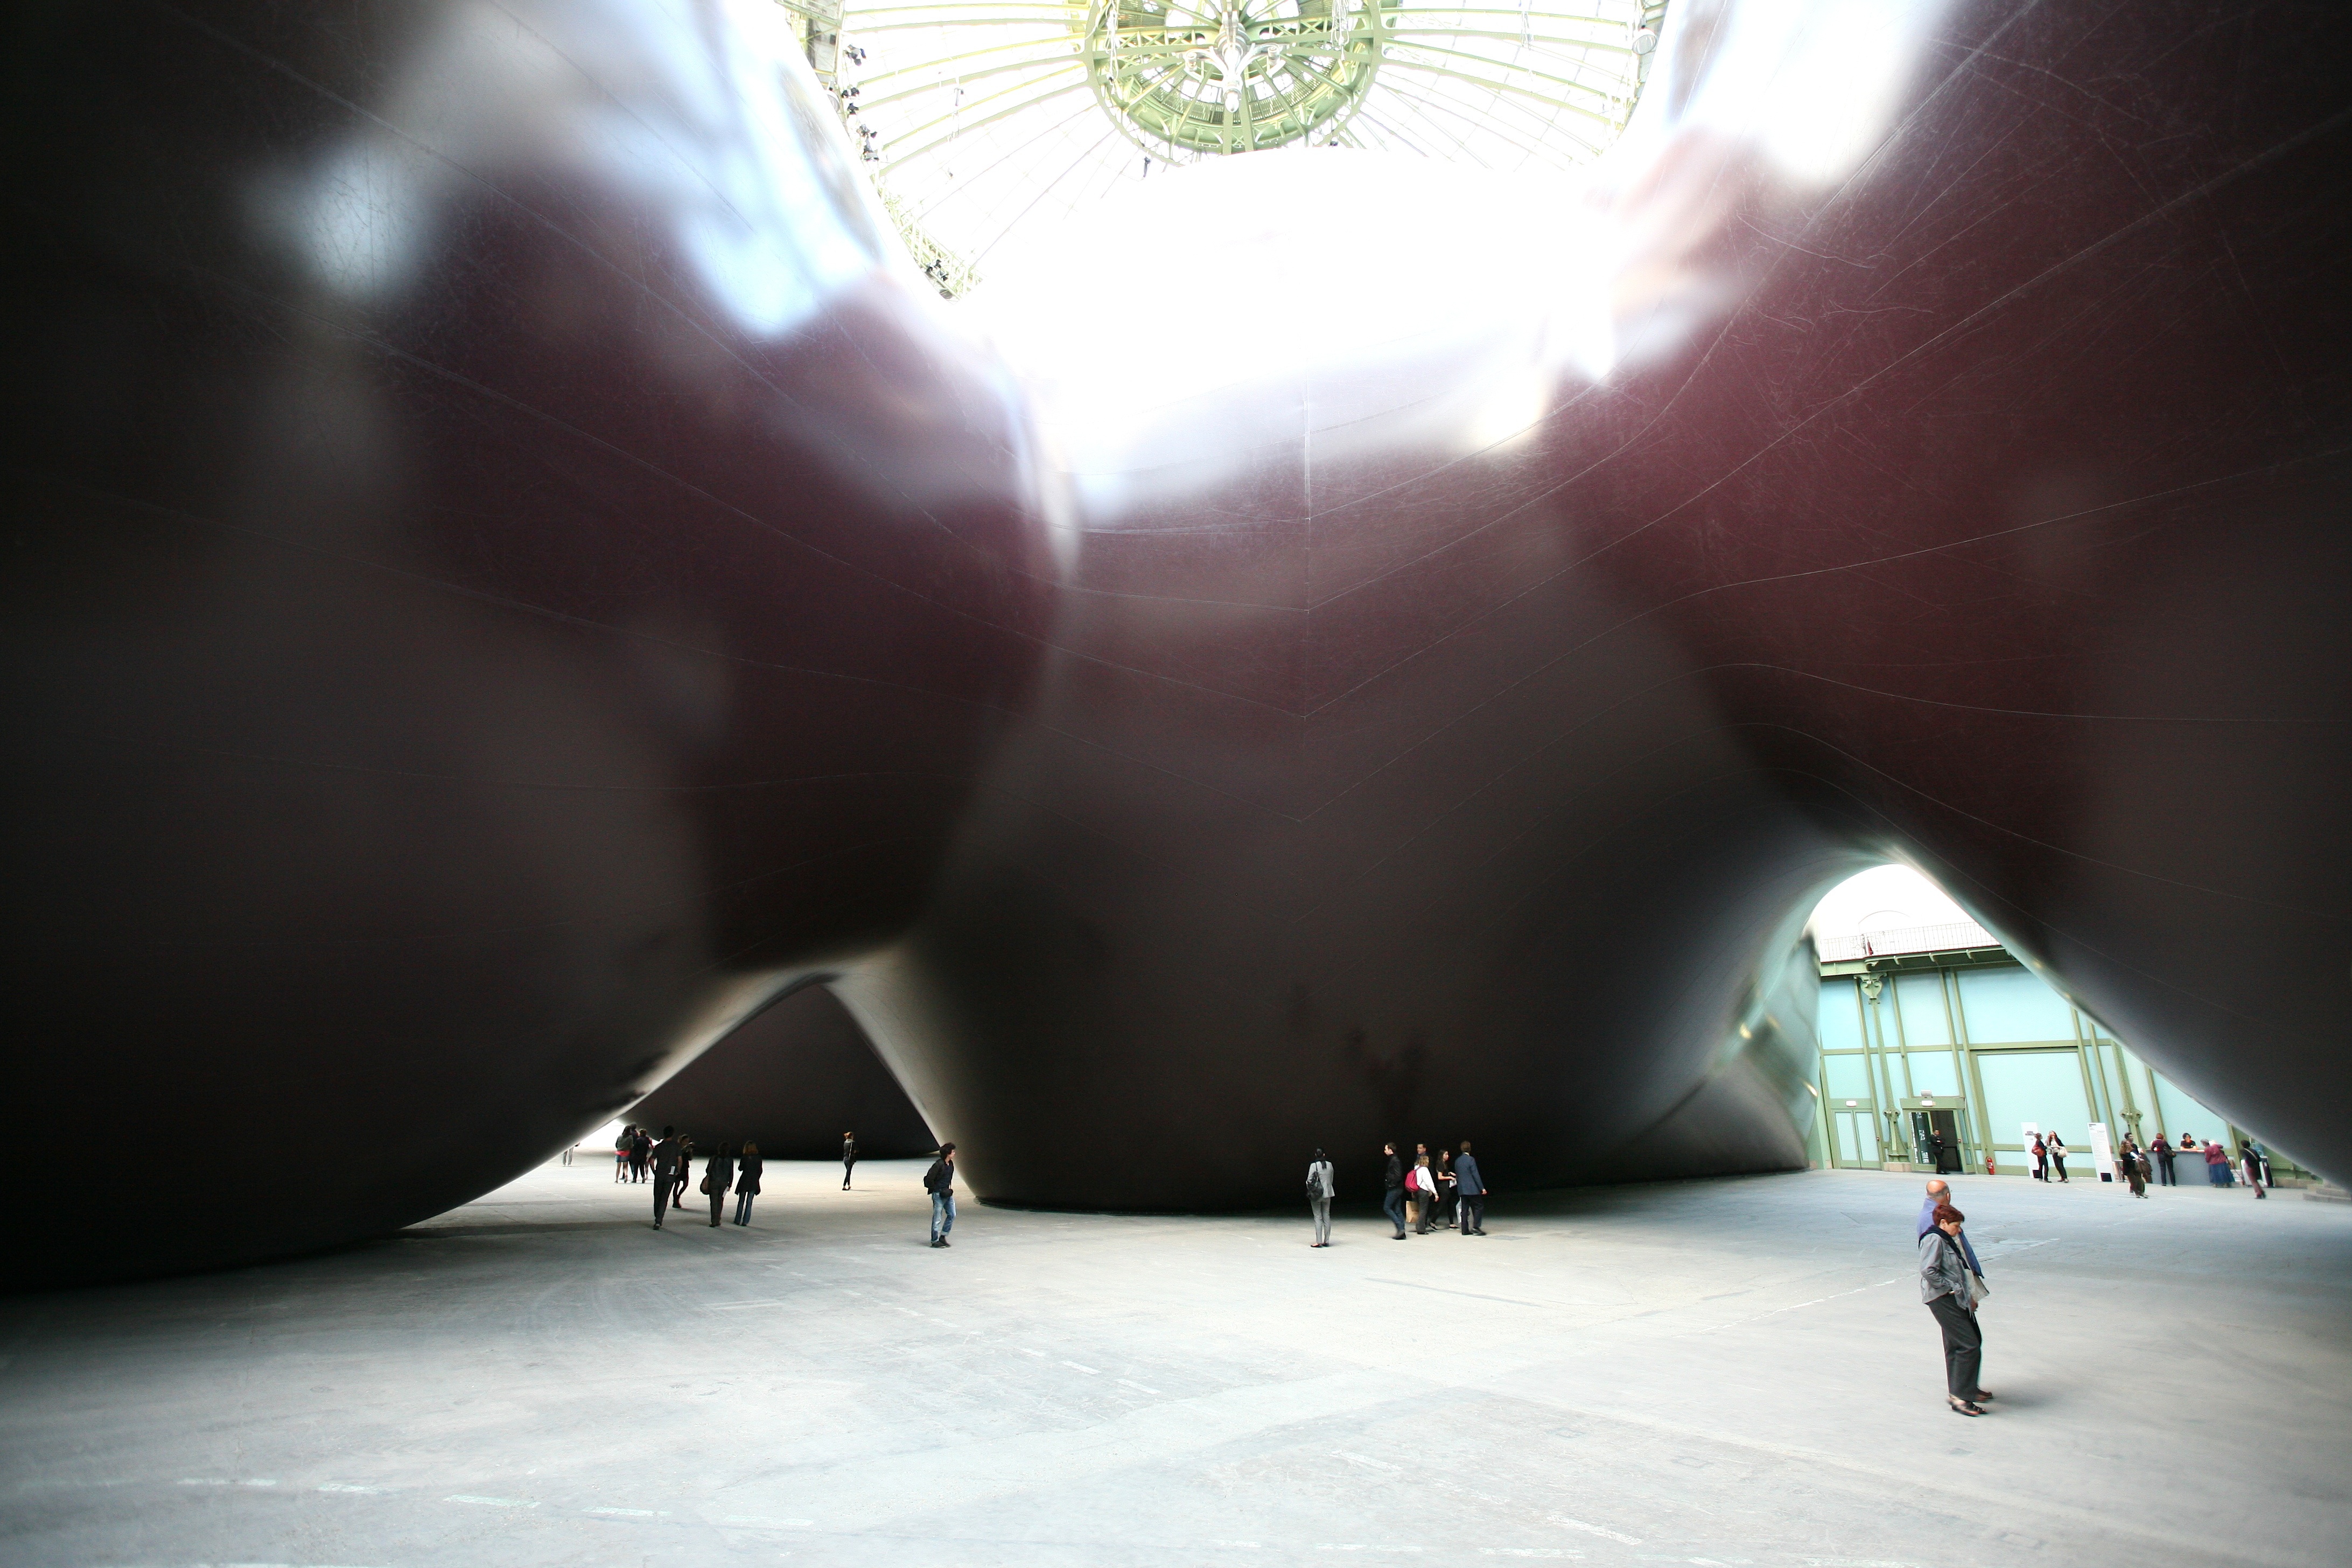
light, white, photography, sunlight, paris, airplane, aircraft, color, artwork, sculpture, art, exposition, snapshot, image, exhibition, shape, anishkapoor, contemporaryart, leviathan, grandpalais, monumenta, fisheye lens, atmosphere of earth